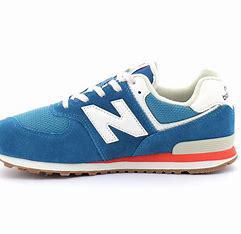
Brand: New
Model: Balance GC574